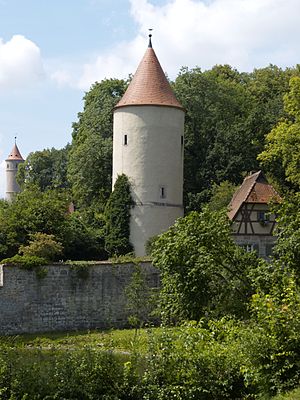
Dinkelsbühl / Seværdigheder og museer / Tårne og byporte på bymuren
Dinkelsbühl er en by i Landkreis Ansbach i i Regierungsbezirk Mittelfranken i den tyske delstat Bayern. Byen er på grund af sin velbevarede senmiddelalderlige bymidte og bymur, en betydningsfuld turistby på den Romantische Straße.